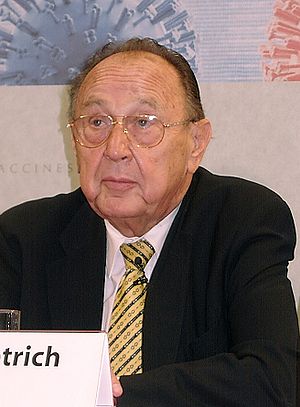
Hans-Dietrich Genscher
Hans-Dietrich Genscher, 2001
Hans Dietrich Genscher var en tysk politiker. Han var mest kendt for sin rolle som vesttysk udenrigsminister, hvor han virkede under den tyske genforening.